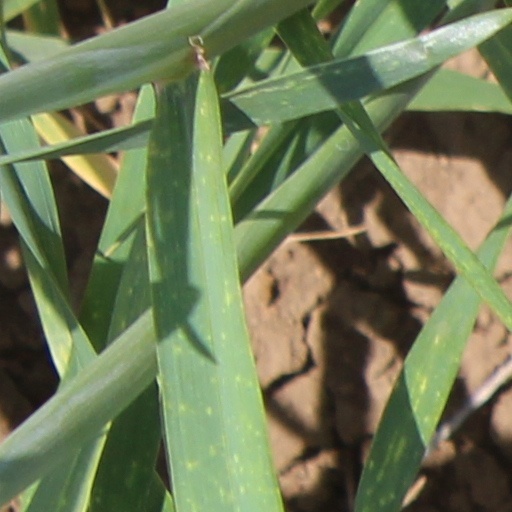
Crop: wheat